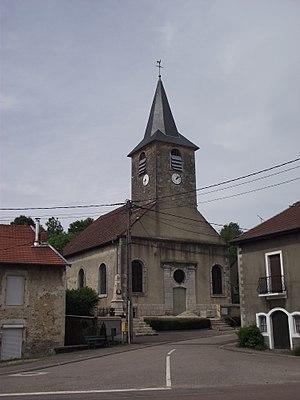
Église de Martigny-les-Gerbonvaux au centre du village.
Martigny-les-Gerbonvaux est une commune française située dans le département des Vosges en région Grand Est.